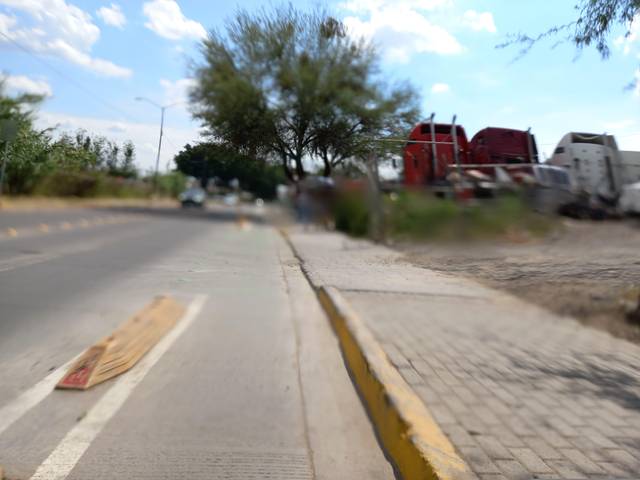
Region: Mexico
Coordinates: 21.123, -101.656